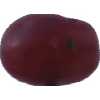
Label: pink_grape